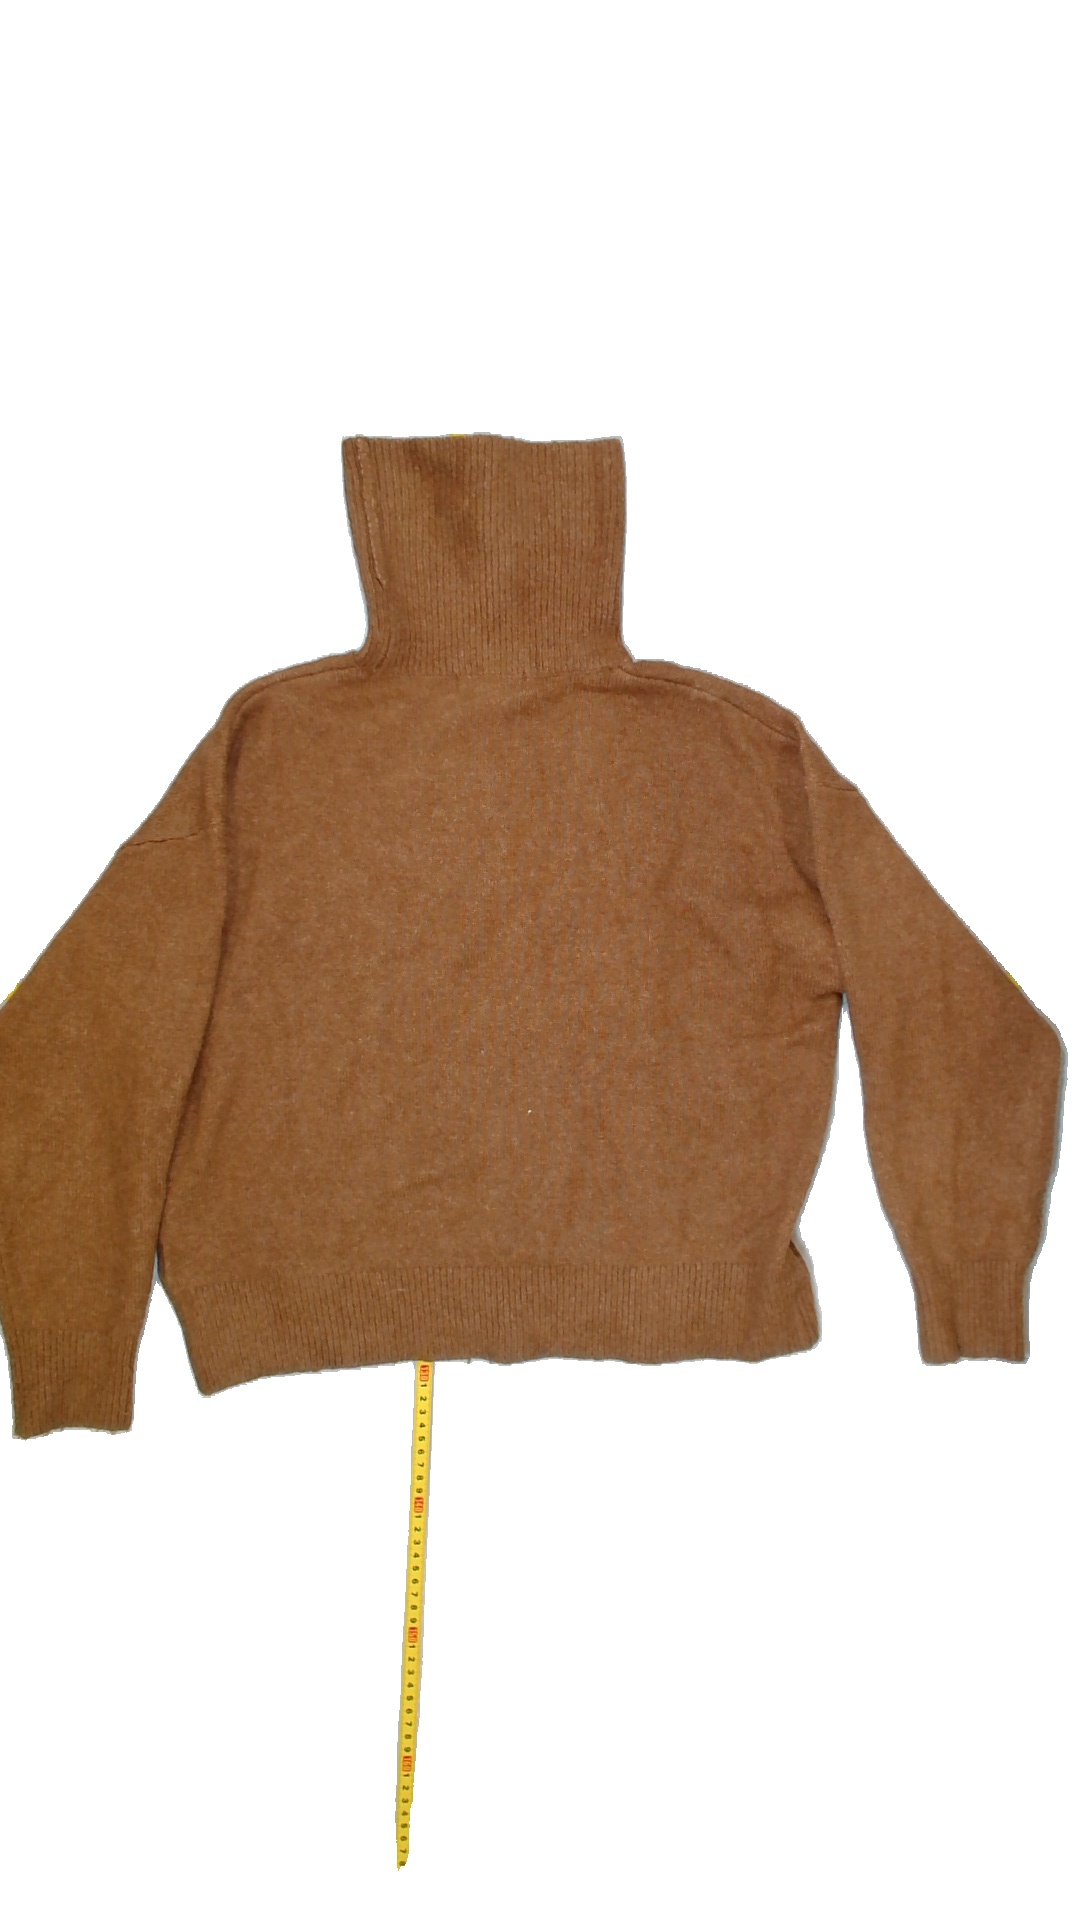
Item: Sweater (Ladies)
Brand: H&m
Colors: Brown
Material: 70%acrylic 30%nylone
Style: No trend
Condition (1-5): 3
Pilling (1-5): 3
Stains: No
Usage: Export
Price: <50